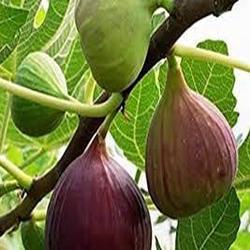
Label: Fig